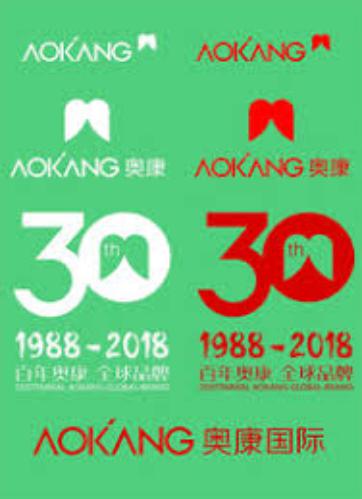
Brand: AOKANG
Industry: Clothes